Banbury

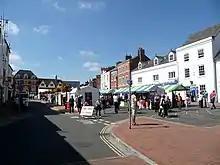
Banbury Market Place

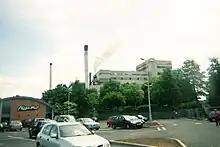
The Jacobs Douwe Egberts factory in Banbury has been a major employer in the town since the mid-1960s.

The Domesday Book in 1086 listed three mills, with a total fiscal value of 45 shillings, on the Bishop of Lincoln's demesne lands, and a fourth which was leased to Robert son of Waukelin by the Bishop. Among Banbury's four Medieval mills was probably a forerunner of Banbury Mill, first referred to by this name in 1695. In 1279, Laurence of Hardwick was also paying 3 marks (equivalent to 40 shillings) in annual rent to the Bishop for a mill in the then Hardwick hamlet. The forerunners of Butchers Row were probably long standing butchers' stalls which were known to be in situ by 1438. The old Victorian Corn Exchange is now used as an entrance to a shopping centre.